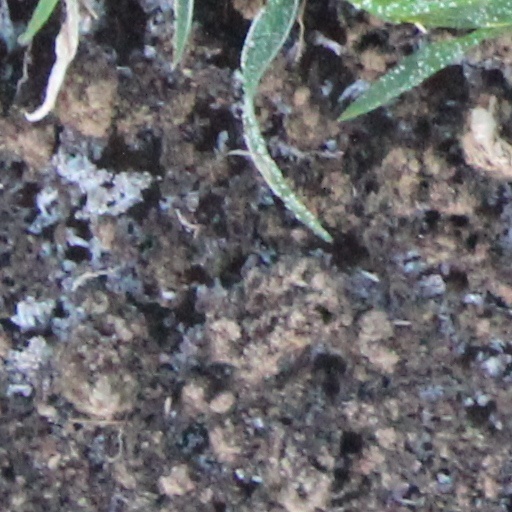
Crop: wheat